WKNR

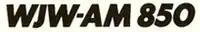
Early 1980s logo as WJW

Storer Broadcasting sold WJW radio in early September 1976 to Lake Erie Broadcasting for $2.5 million. Lake Erie Broadcasting was headed primarily by Cleveland Browns owners Art Modell and Al Lerner, with WJW general manager Richard Bremkamp and WEWS sportscaster Gib Shanley holding minority stakes. The sale was made after Storer began to express reservations about radio ownership but already owned the maximum amount of television stations under existing FCC regulations. Moreover, Storer president Peter Storer noted that the $2.5 million representing "a significant profit" for the company, especially since WJW was now losing money. Lake Erie prevailed in a bidding war against Booth American Broadcasting for WJW, which had even put their existing AM property WABQ up for sale in the process. Storer retained WJW-TV, whose calls were changed to WJKW the following April 22, 1977, as Lake Erie was granted full legal rights to the WJW call sign. The deal was consummated in July 1977, and Bremkamp was elevated to station president at the start of 1978.